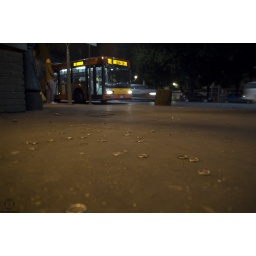
All the rounds in the floor are Heineken beer bottle caps...